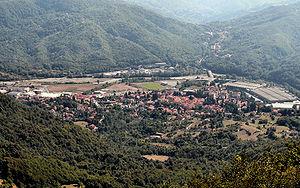
Casella est une commune italienne de la ville métropolitaine de Gênes en Ligurie.
La Scrivia est une rivière du nord de l'Italie, affluent de droite du Pô, qui traverse la Ligurie, le Piémont et la Lombardie.